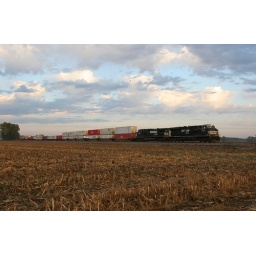
I really like the sky in this shot. From the days when train 285 would arrive early morning at Princeton